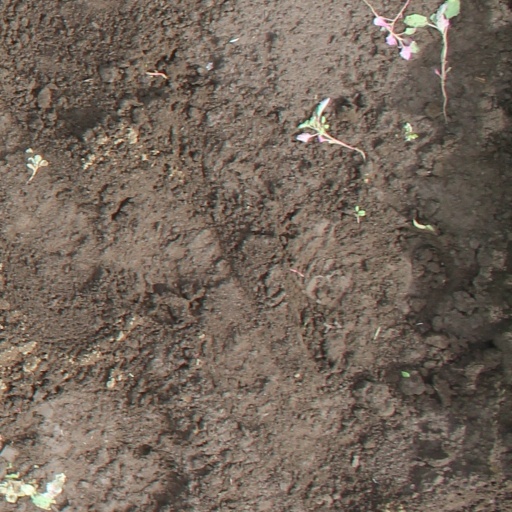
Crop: soybean